Saint Mary's Gaels

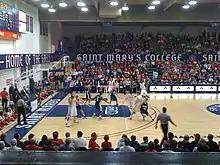
The Saint Mary's men's basketball team playing in McKeon Pavilion in 2009

In March 2010, the Gaels received an automatic bid to the 2010 NCAA tournament, after defeating Gonzaga in the championship game of the WCC Tournament, the Gaels' second WCC tournament title since 1987. They then won their first NCAA Tournament game since 1959, defeating the Richmond Spiders. On March 20, 2010, the Gaels, led by Omar Samhan's 32 points, defeated #2 seed Villanova 75–68 to advance to the Sweet Sixteen, where they would fall to three seed and AP #19 Baylor to end their season 28–6.